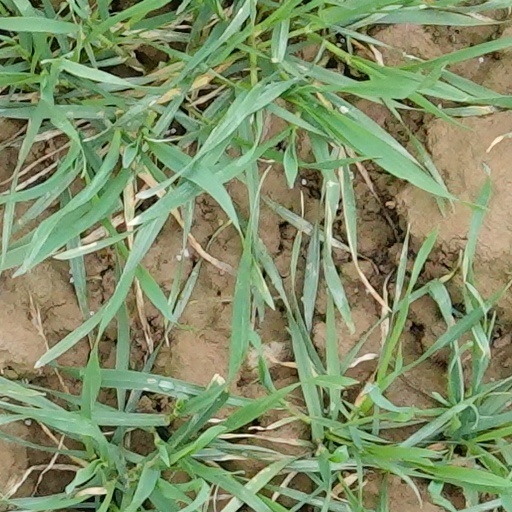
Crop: wheat